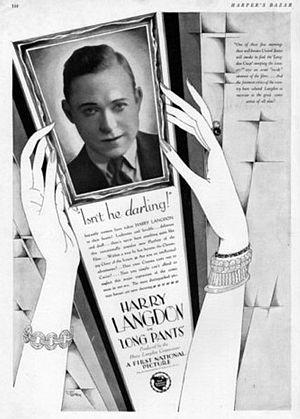
Sa dernière culotte est un film muet américain réalisé par Frank Capra et sorti en 1927.
Betty Francisco née à Little Rock le 26 septembre 1900, et morte à El Cerrito le 25 novembre 1950, est une actrice américaine du cinéma muet.